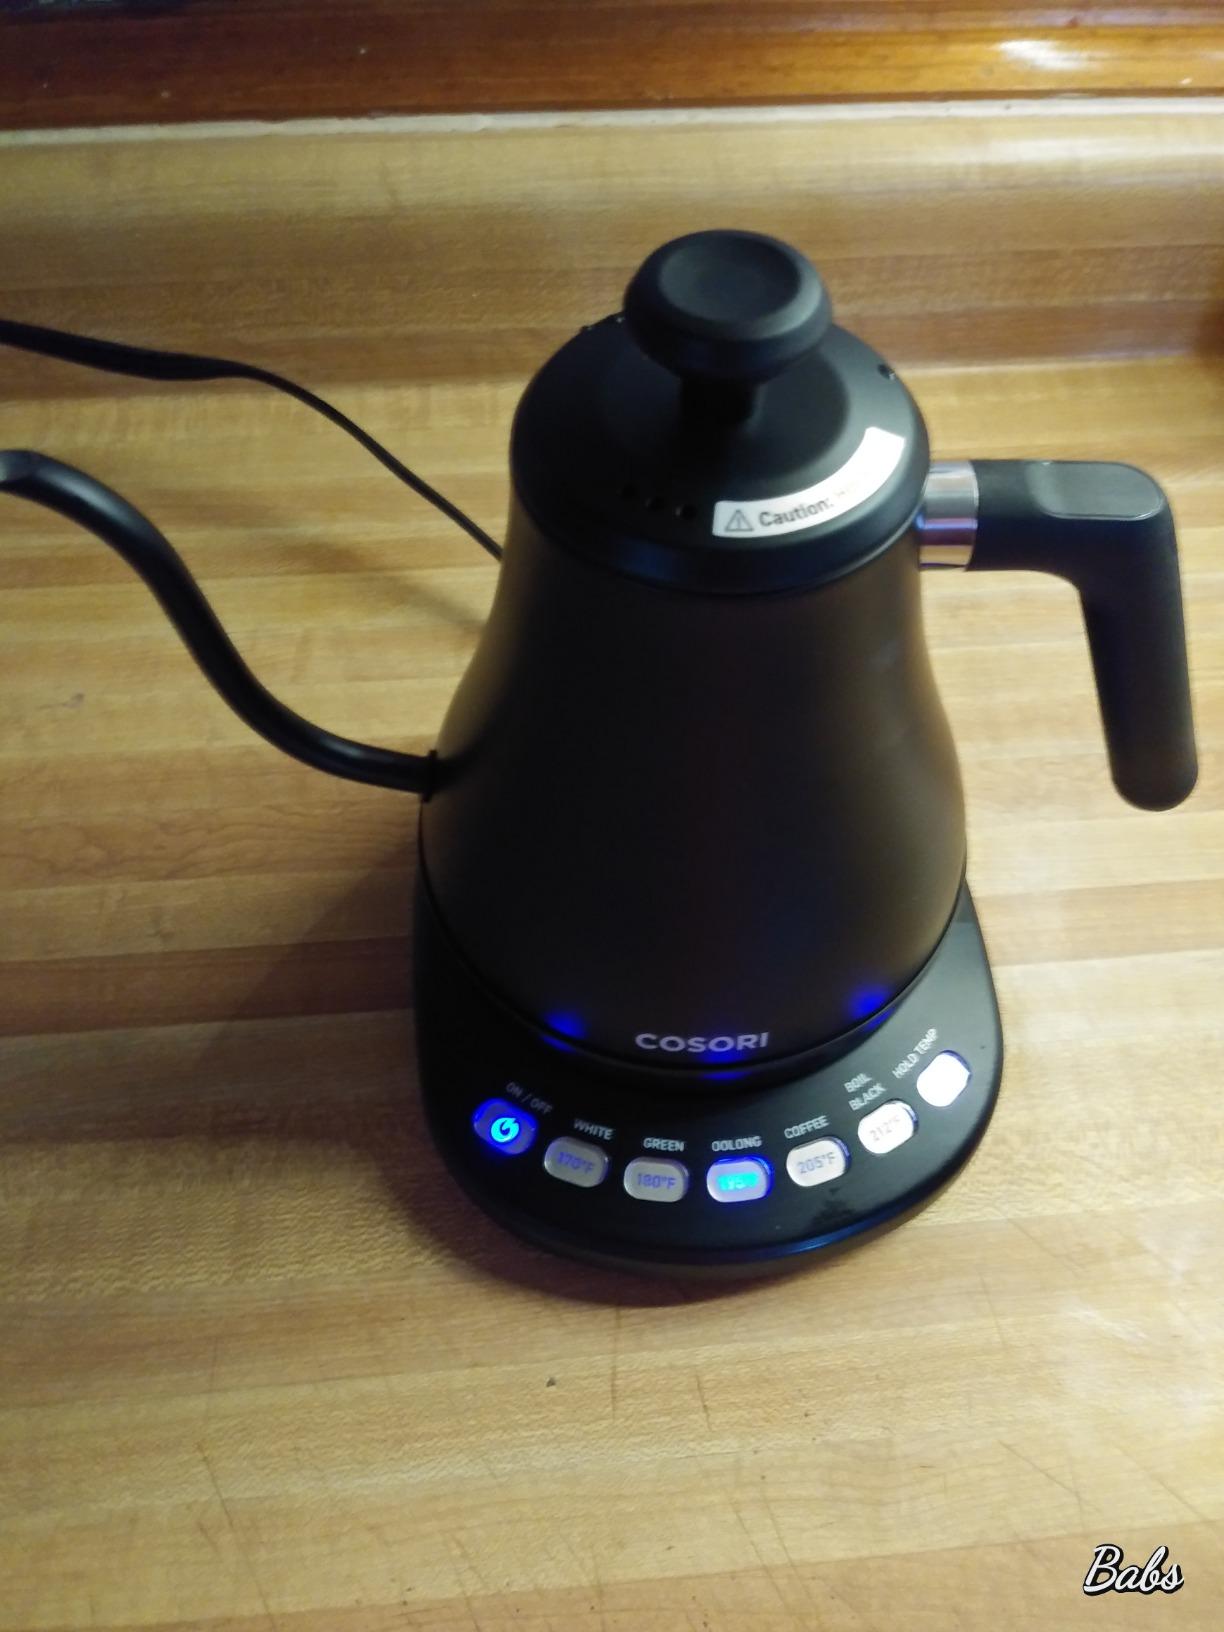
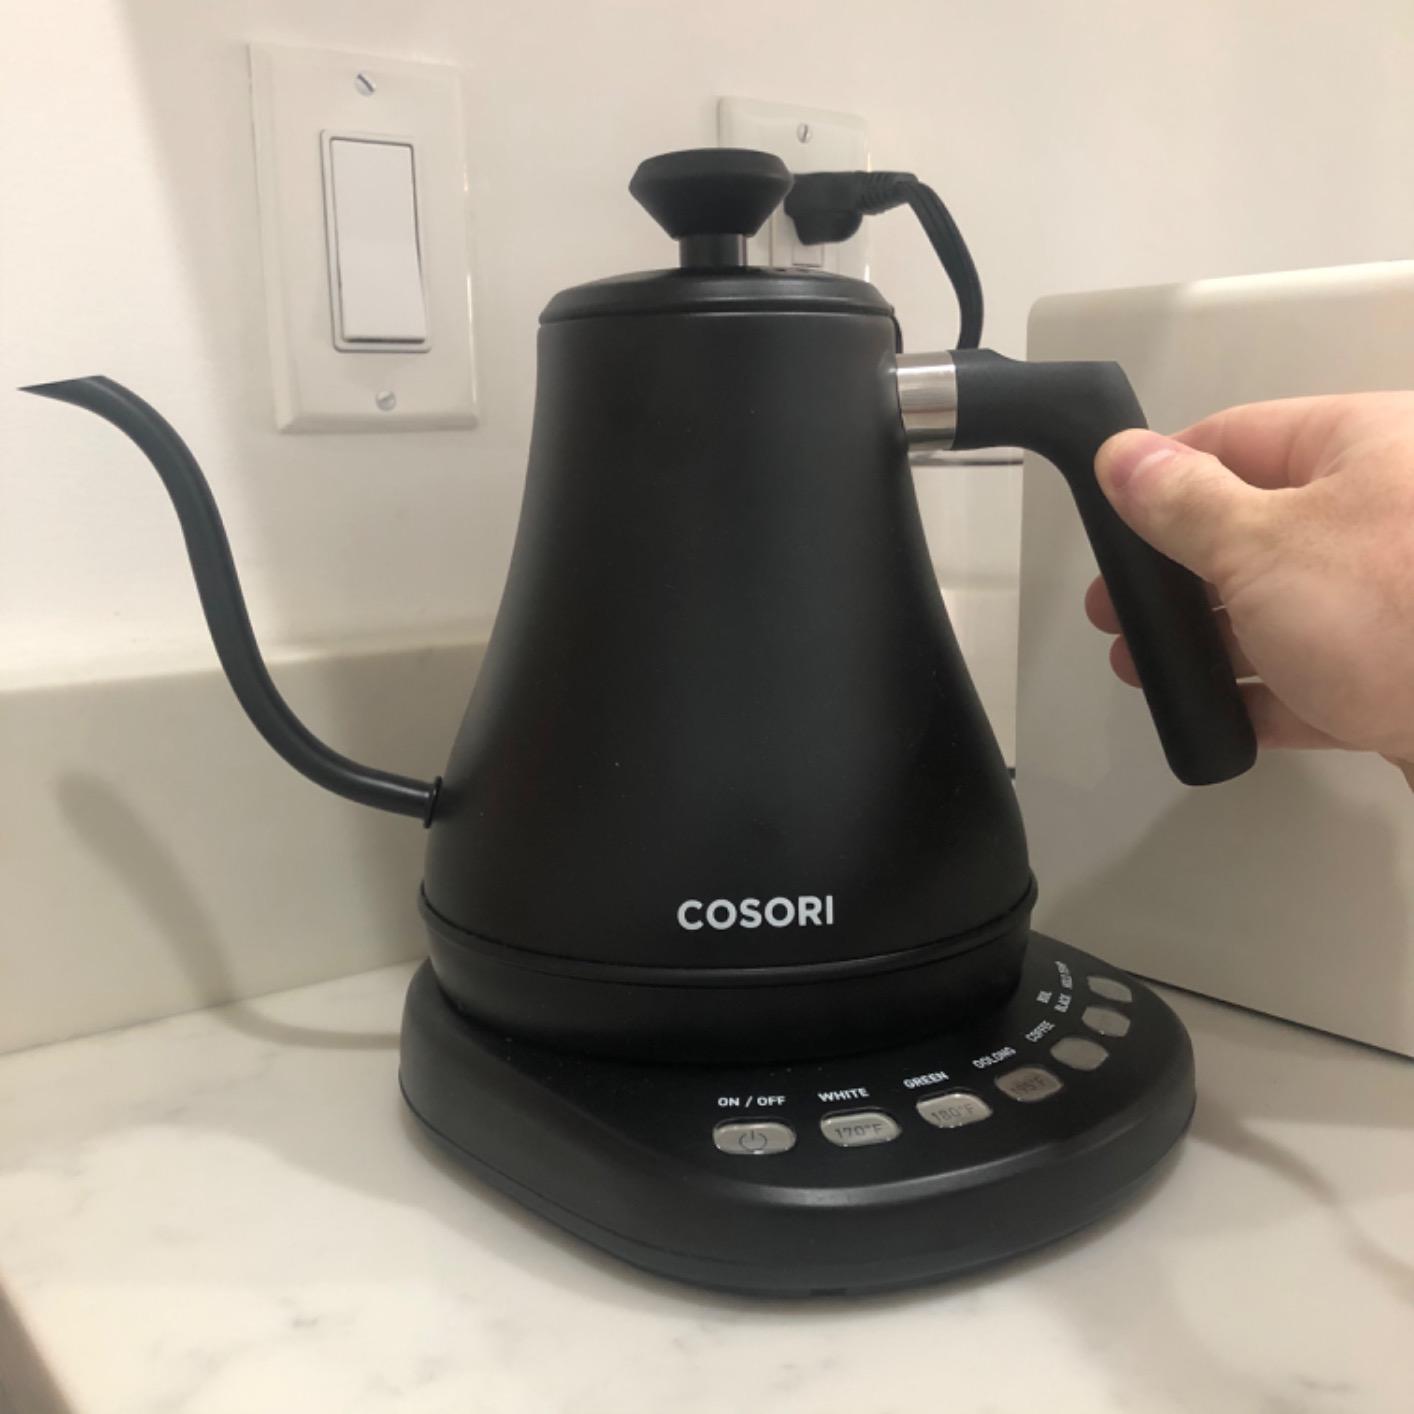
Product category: items_kettle
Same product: yes